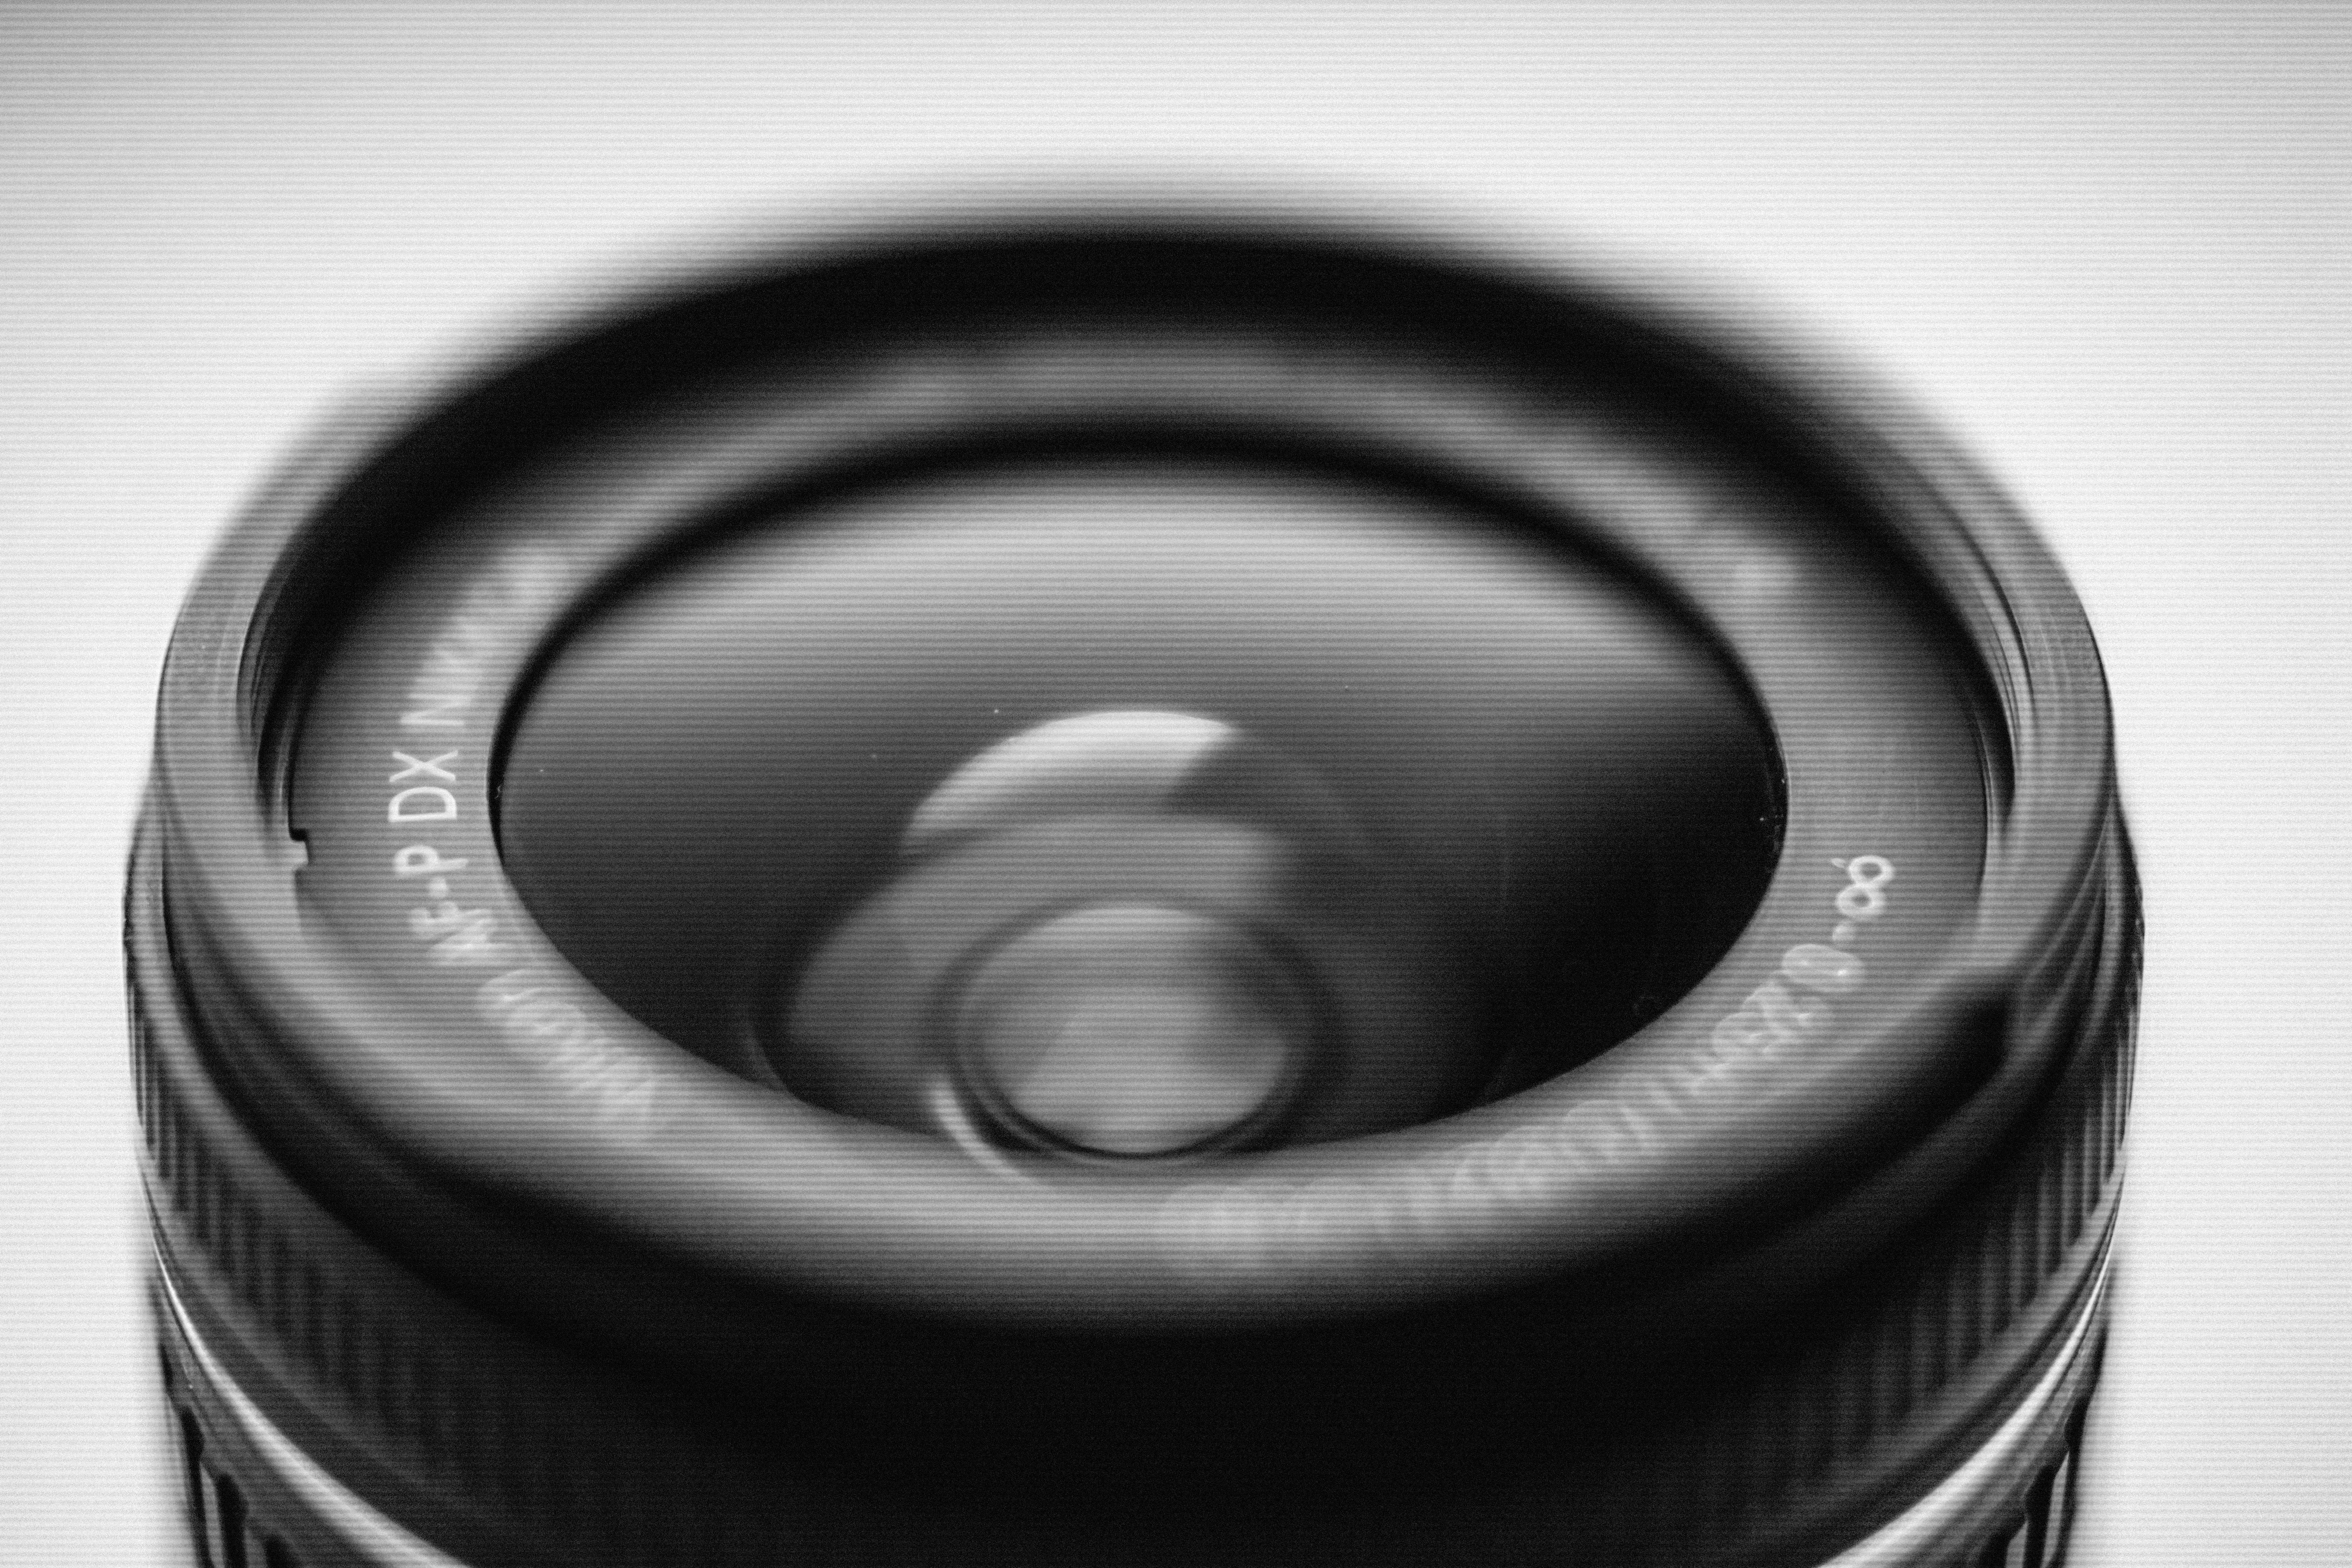
black, black and white, product, lens, camera lens, close up, photography, monochrome, monochrome photography, macro photography, still life photography, stock photography, drinkware, style, rim, metal